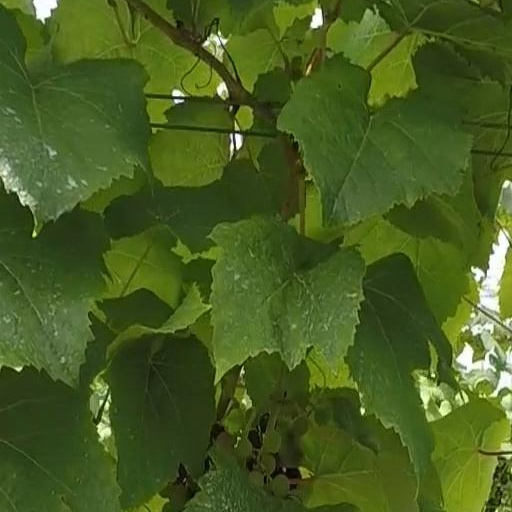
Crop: grape